Man Overboard (Man Overboard album)

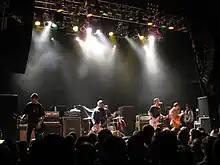
Man Overboard performing on New Found Glory's Pop Punks Not Dead Tour, November 20, 2011

On August 5, 2011, "Man Overboard" was announced for release, and the album's cover art and track listing were revealed. On August 24, "Dead End Dreams" was made available for streaming. Following this, the group went on a tour of Australia in late August and early September. "Spunn" was made available for streaming on September 16. A free download was also available, which included lyrics and a guitar tab for the song. "Man Overboard" was made available for streaming on September 25, and was released through Rise Records two days later. To celebrate the album's release, the band hosted a listening party. In October and November, the band supported New Found Glory on their Pop Punks Not Dead Tour in the US. In December, the band went on a US tour, with support from Daytrader and True Things. Before the tour, Daytrader was replaced by Handguns due to a family emergency. Also in December, the band supported The Early November during their holiday shows. On January 18, 2012, a music video was released for "Somethings Weird". In January and February, the band toured the UK, with support from The Story So Far and Save Your Breath.